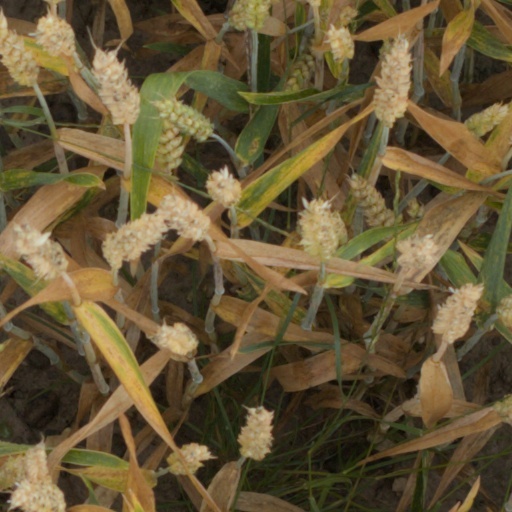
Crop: wheat